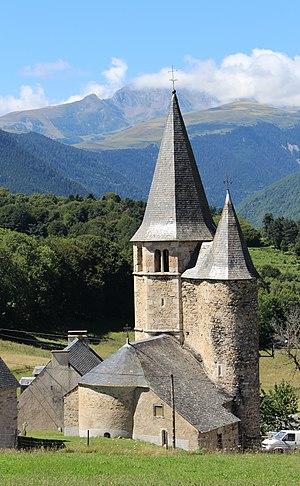
Église Sainte-Eulalie de Lançon (Hautes-Pyrénées)
Cet article recense les monuments historiques des Hautes-Pyrénées, en France.
Lançon est une commune française située dans le département des Hautes-Pyrénées, en région Occitanie.
L'église Sainte-Eulalie de Lançon est une église catholique du XIXᵉ siècle située à Lançon, dans le département français des Hautes-Pyrénées en France.
La liste des églises des Hautes-Pyrénées recense de manière exhaustive les églises situées dans le département français des Hautes-Pyrénées.